Six Gun Mesa

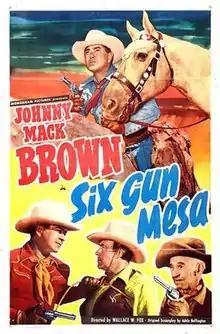
Theatrical release poster

Six Gun Mesa is a 1950 American Western film directed by Wallace Fox and written by Adele Buffington. The film stars Johnny Mack Brown, Gail Davis, Riley Hill, Leonard Penn, Marshall Reed and Milburn Morante. The film was released on April 30, 1950, by Monogram Pictures.